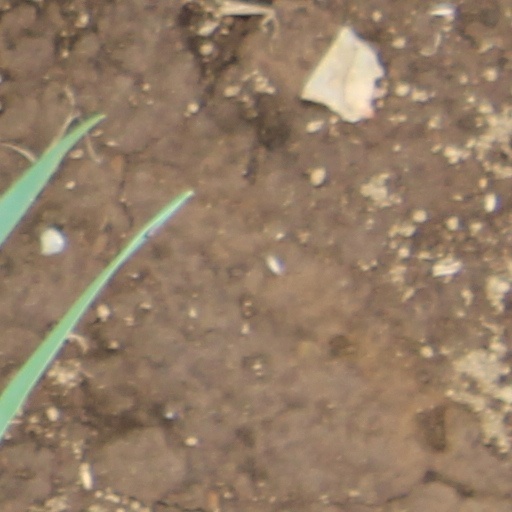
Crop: wheat